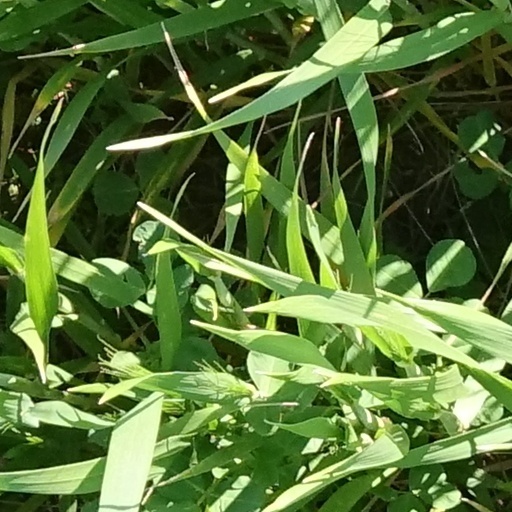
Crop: wheat